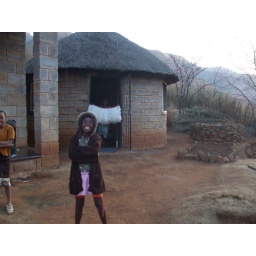
One girl is holding up the traditional skirts for dancing in my door way.